Aras Valley campaign

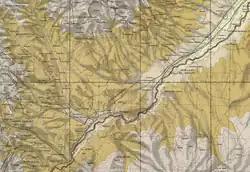
The territories along the Aras River have a less mountainous terrain in contrast to the Nagorno-Karabakh's northern and central territories

The disputed region of Nagorno-Karabakh, with its ethnic Armenian majority, was a "de jure" part of Azerbaijan, but was "de facto" held almost entirely by the self-proclaimed Republic of Artsakh, which is supported by Armenia. On 20 February 1988, the Soviet of the Nagorno-Karabakh Autonomous Oblast passed a resolution requesting transfer of the oblast from the Azerbaijan SSR to the Armenia SSR; Azerbaijan rejected the request several times. Following the revoking of Nagorno-Karabakh's autonomous status, a referendum was held on 10 December 1991 in the region; it was boycotted by the Azerbaijani population which then constituted around 22.8%: 99.8% voted in favor. Both Armenia and Azerbaijan then became fully independent of the Soviet Union in 1991.